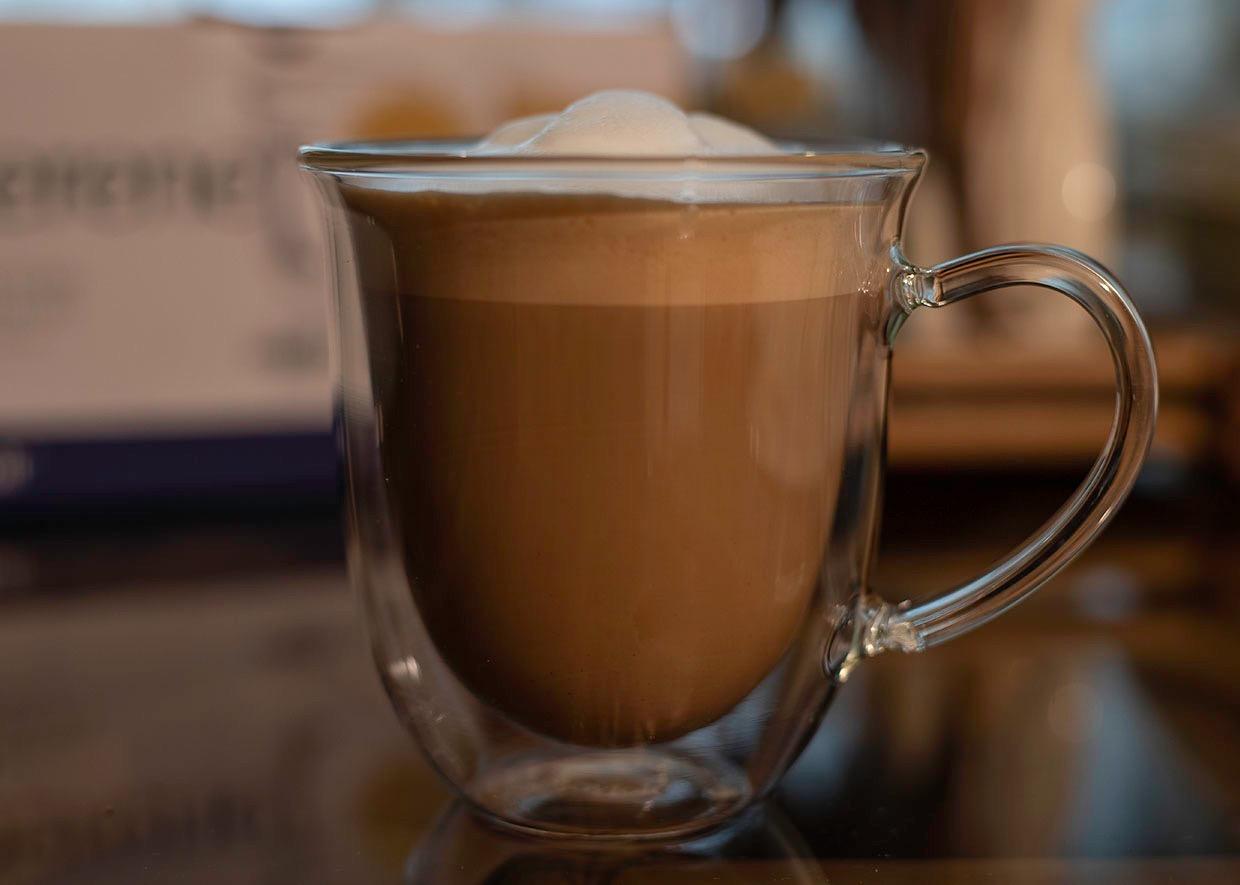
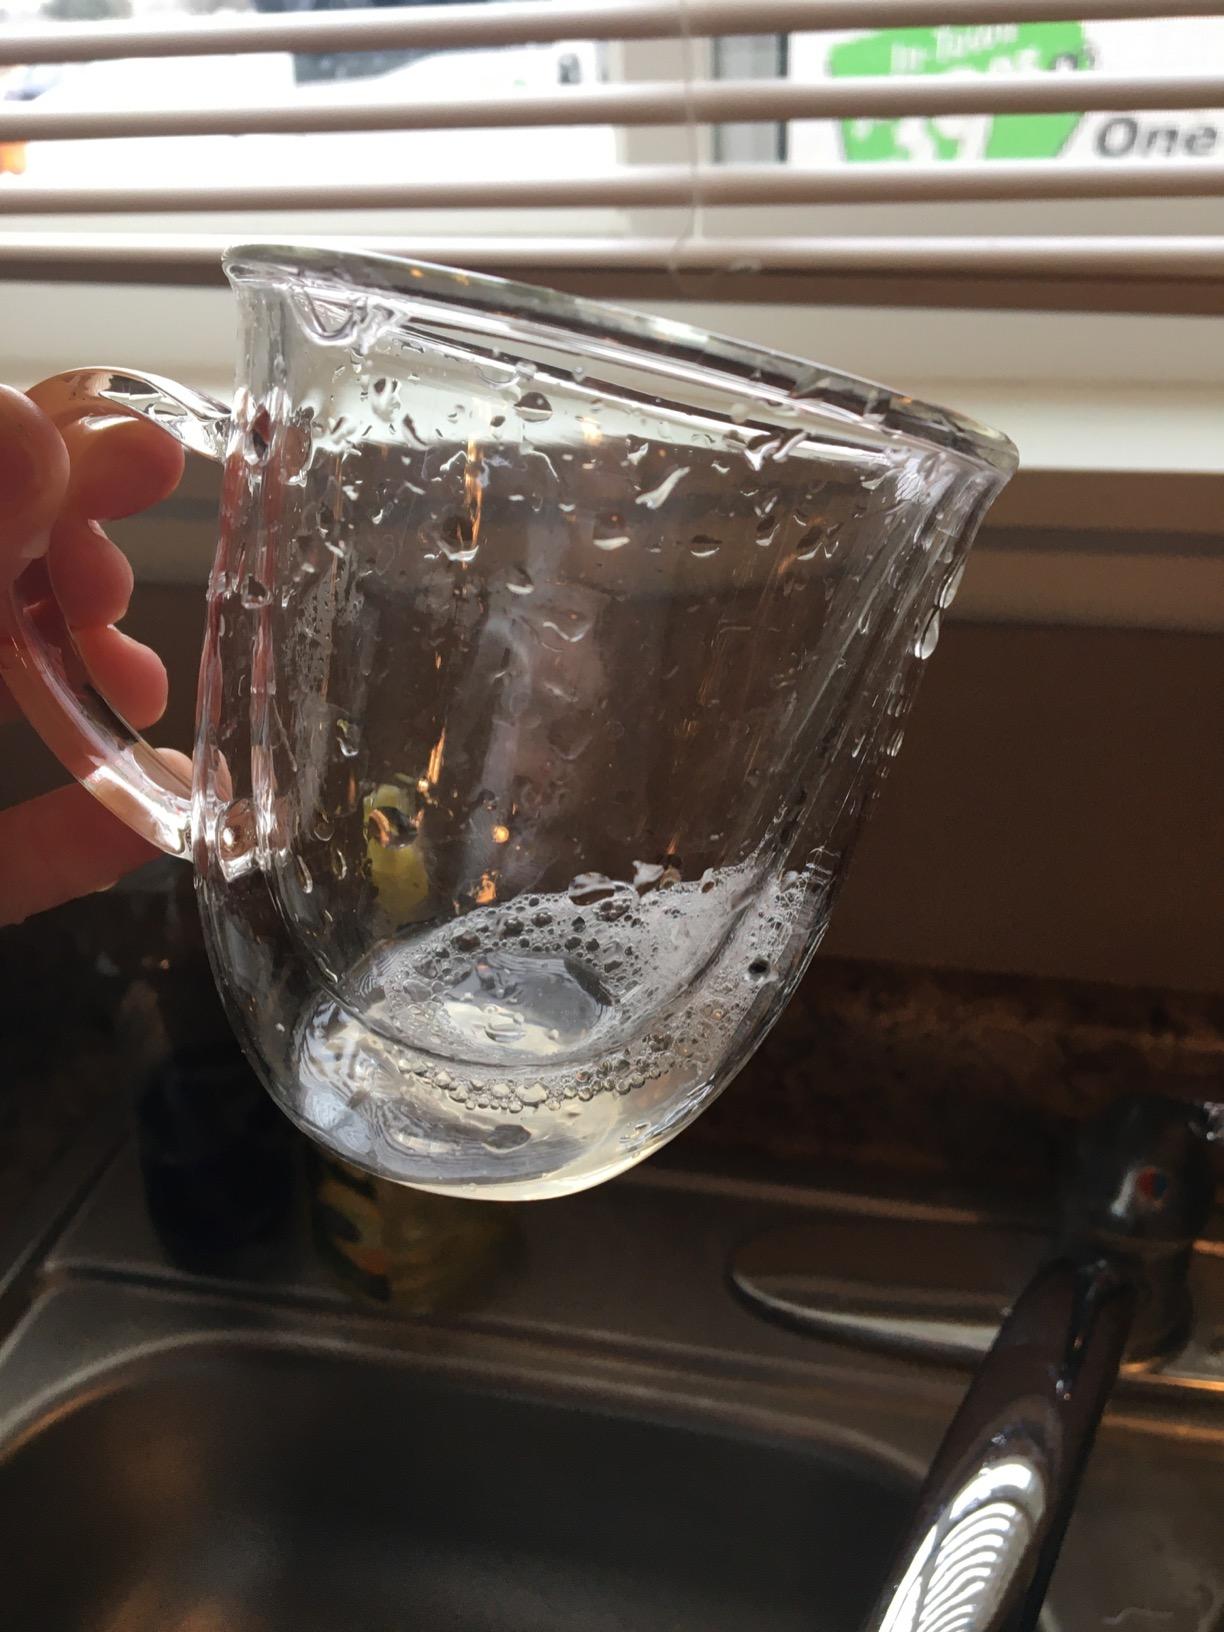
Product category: items_mug
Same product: yes